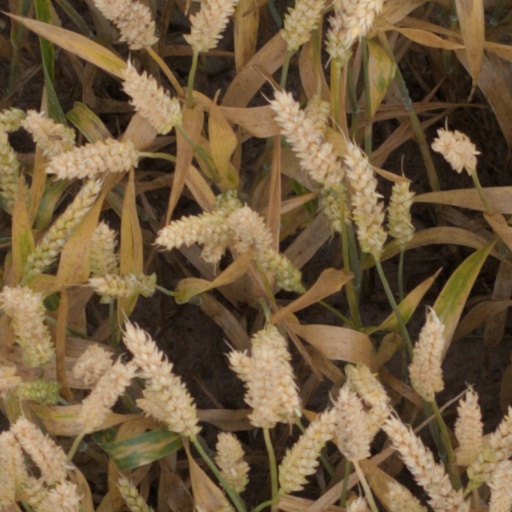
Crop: wheat